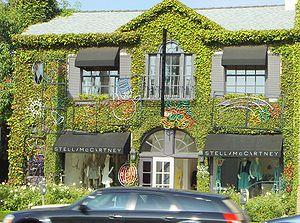
Stella McCartney, née le 13 septembre 1971 à Lambeth, est une styliste anglaise. Dès le début des années 2000, elle prône une mode plus responsable.